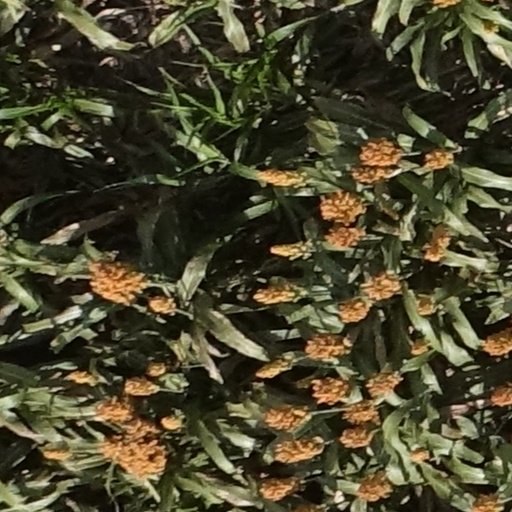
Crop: sorghum